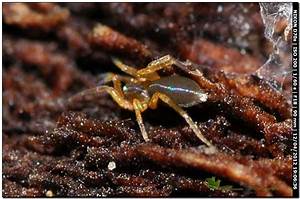
Label: ragno